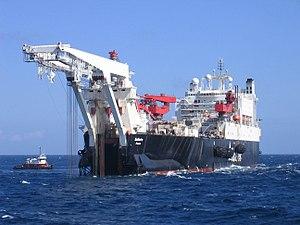
Un navire poseur de canalisations est un navire utilisé dans la construction d'infrastructures sous-marines, le plus souvent des canalisations de types oléoducs ou gazoducs. Il est également utilisé pour connecter des plates-formes de forage situées au large à des raffineries à terre. Les navires poseurs de canalisations sont parfois d'autres navires de charges comme des vraquiers, des semi-submersibles ou autres bâtiment transporteur de charges lourdes, reconvertis. Ils sont dotés de grues. La pose de canalisations a déjà été opérée à plus de 2 500 m de profondeur.